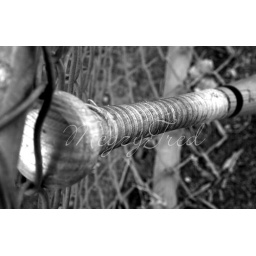
Classic wooden baseball bat leaning casually against a fence at an end of summer baseball game :)